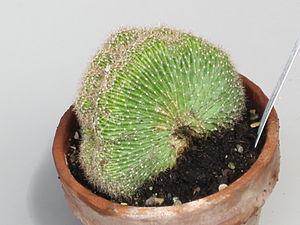
Les Cactus, Cactées ou encore Cactacées sont une famille de plantes à fleurs. Ce sont presque toutes des plantes grasses ou plantes succulentes, c'est-à-dire des plantes xérophytes qui stockent dans leurs tissus des réserves de « suc » pour faire face aux longues périodes de sécheresse.
Echinopsis est l'un des principaux genres de la famille des Cactaceae avec près de 180 espèces décrites originaires d'Amérique du Sud. Les Echinopsis sont parfois dénommés cactus-oursins ou cactus lys de Pâques
Echinopsis cristata est une plante grasse de la famille des Cactacées originaire de Bolivie.